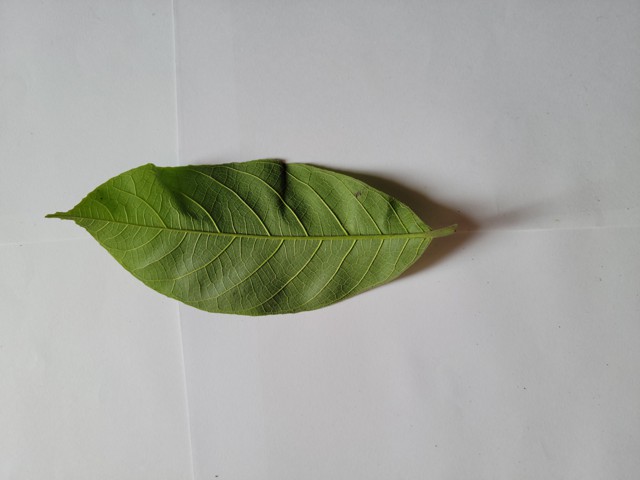
Plant: chapalish